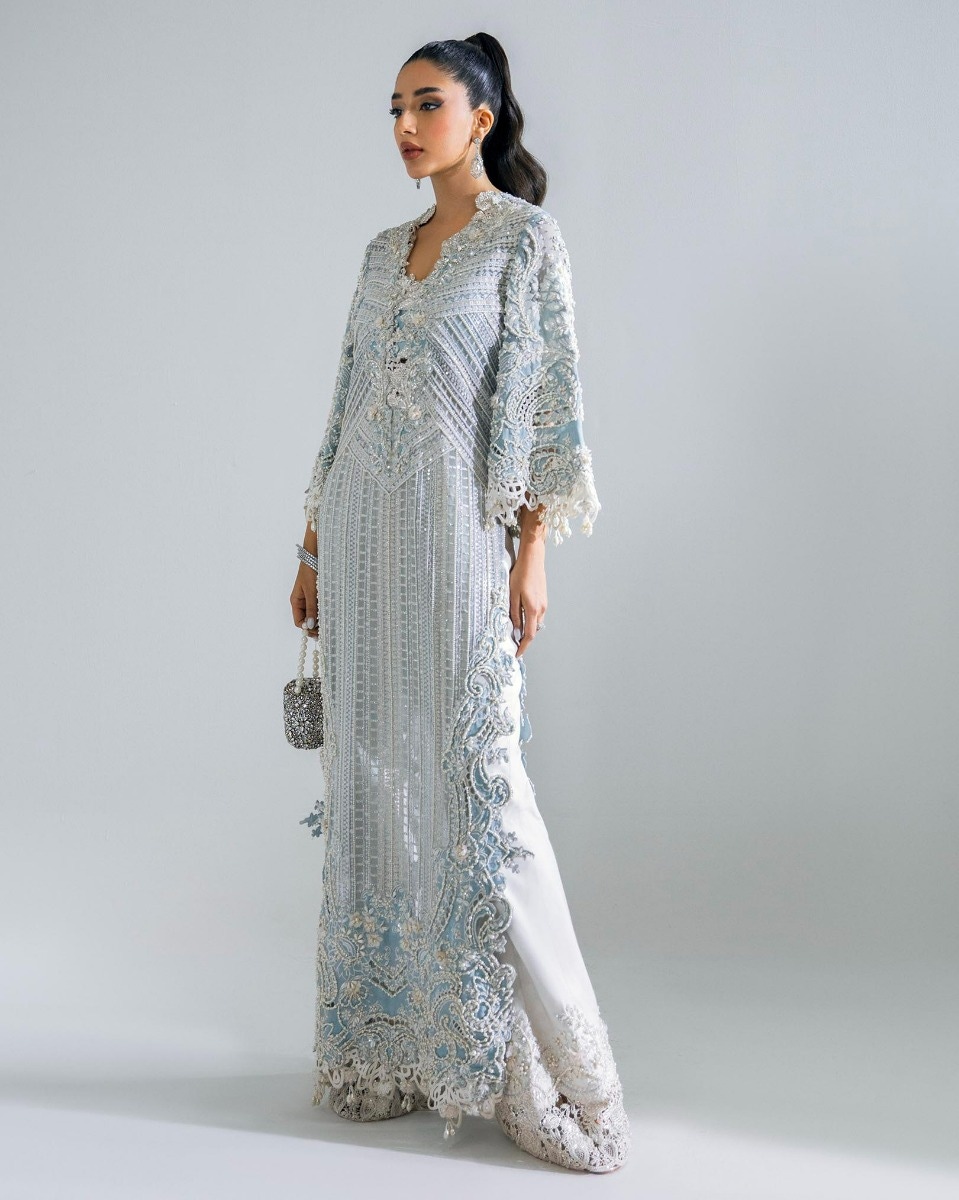
blue embroidered long sleeve gown